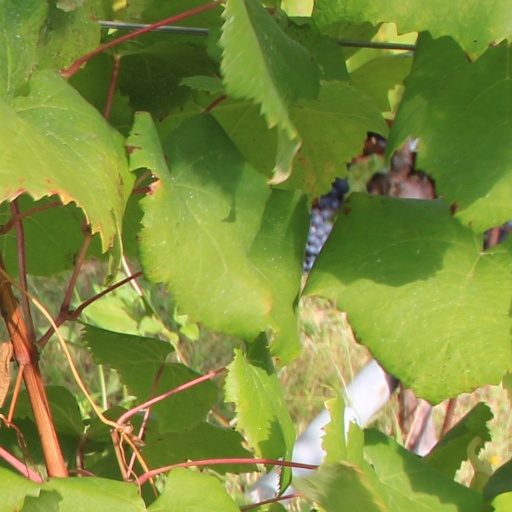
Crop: grape